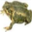
Label: frog